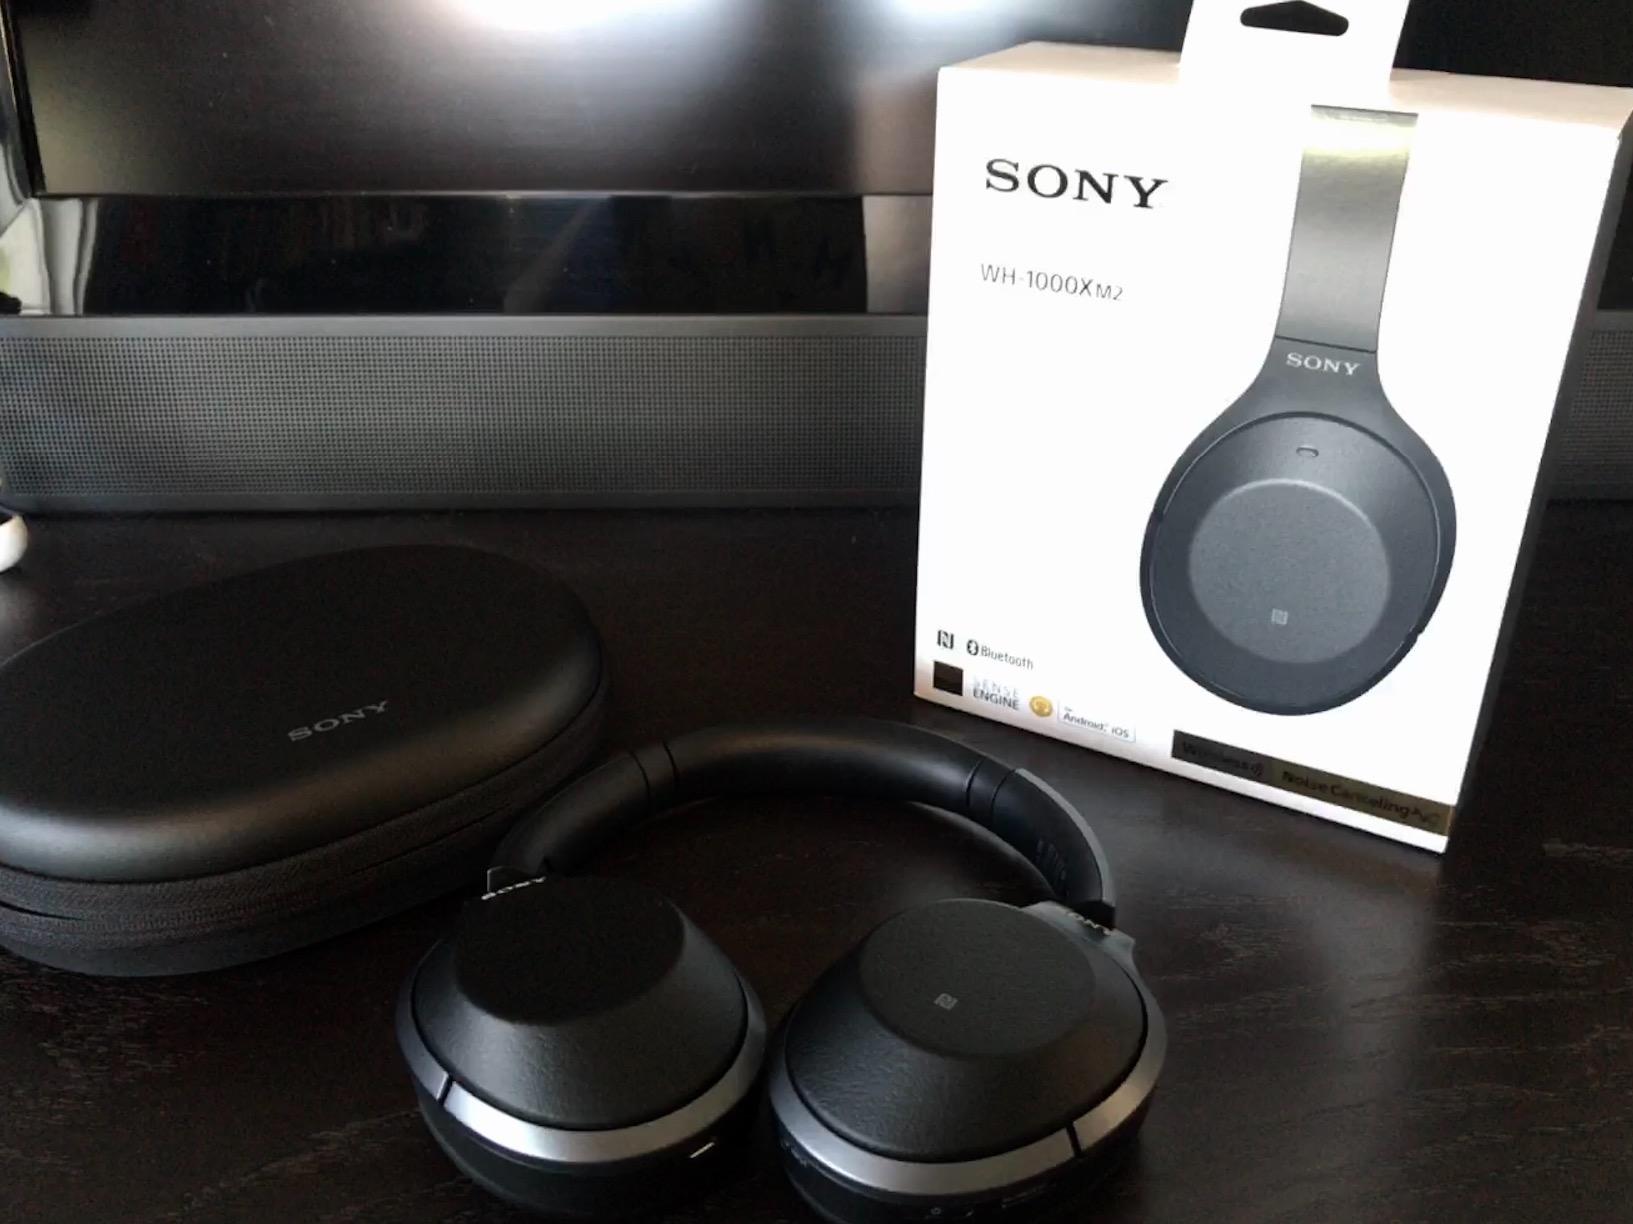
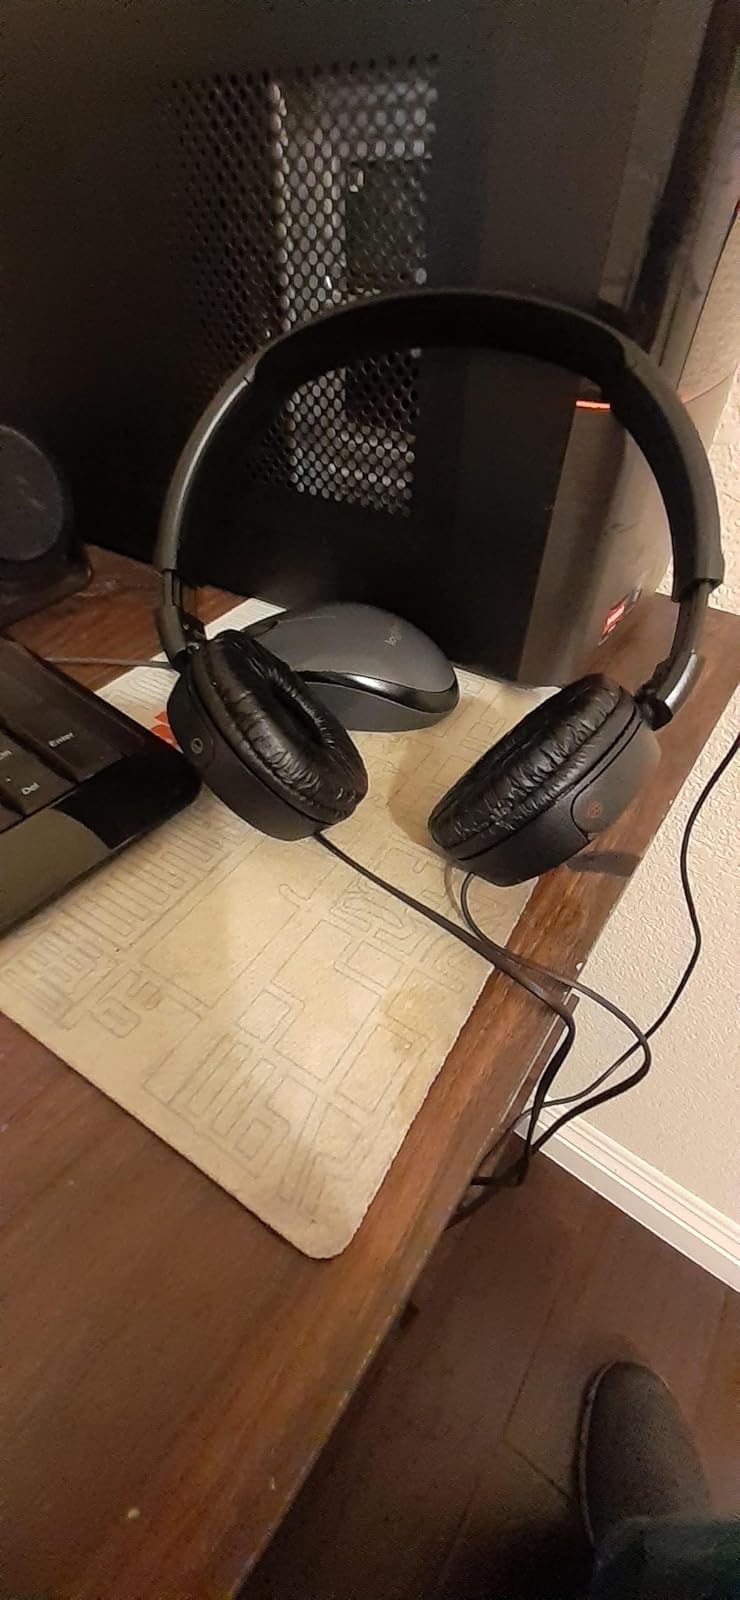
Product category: headphones
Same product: no